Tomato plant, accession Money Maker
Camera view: bottom (45 deg); turntable rotation: 240 degrees
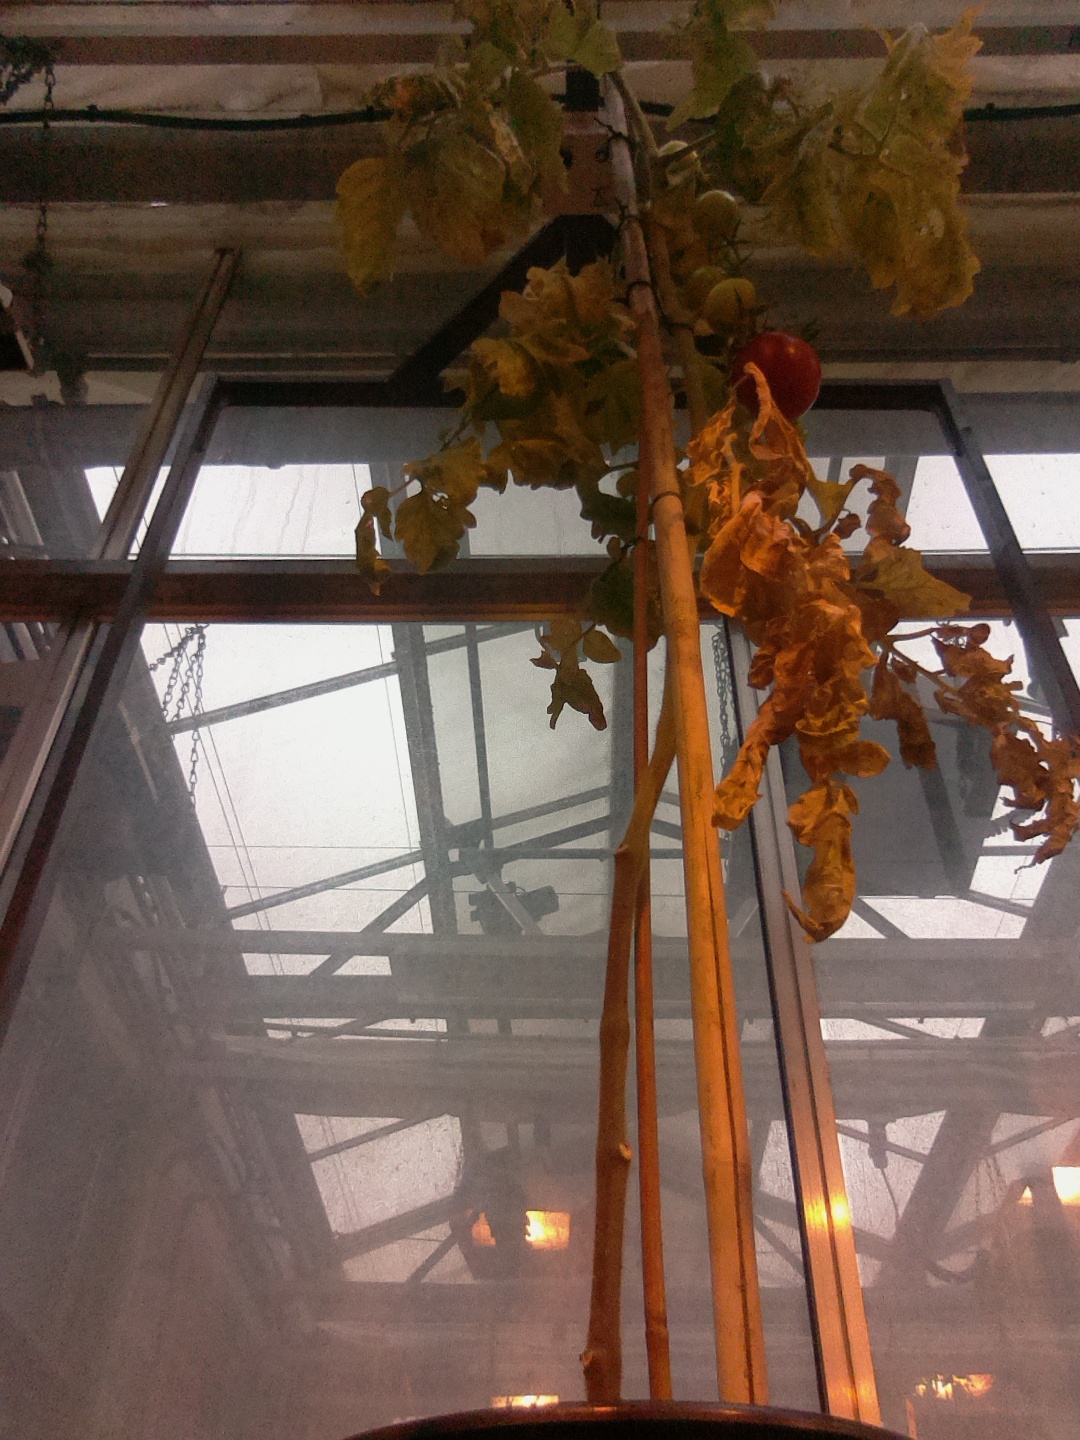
BBCH growth stage 81: 10%-20% of fruits show typical fully ripe color